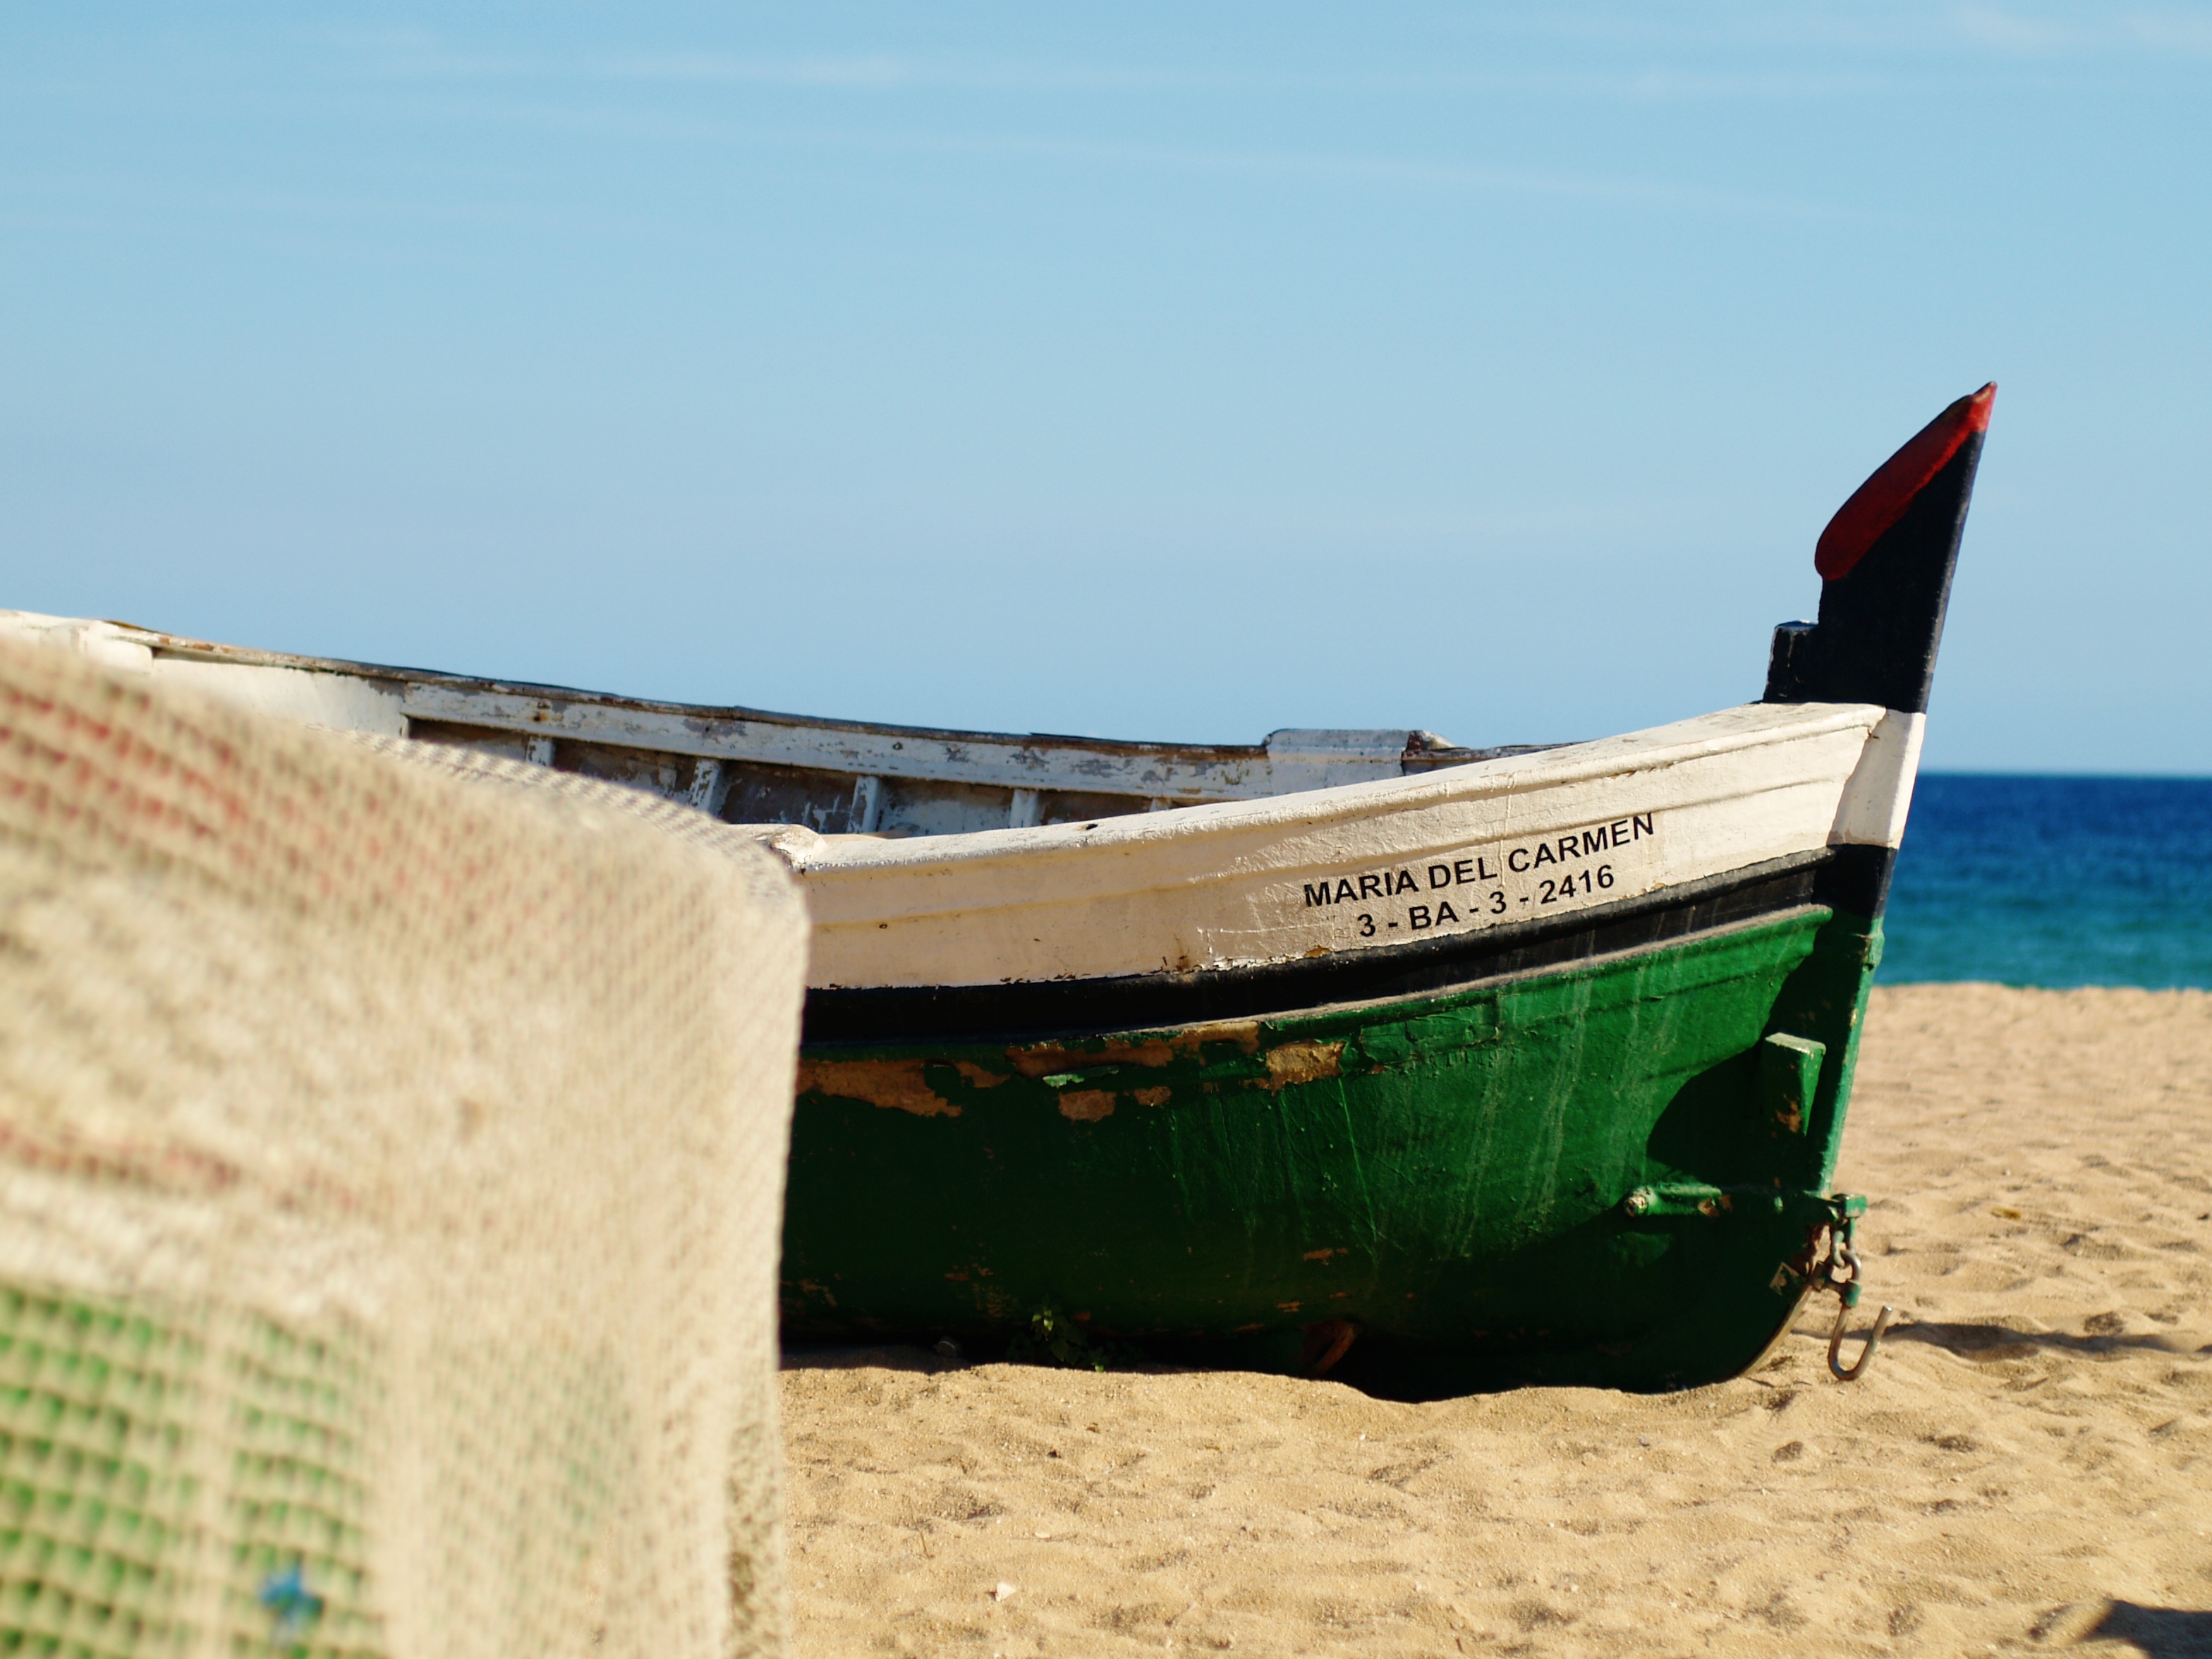
beach, sea, coast, water, sand, ocean, sky, boat, retro, shore, old, ship, summer, travel, green, mediterranean, vehicle, blue, sailboat, net, watercraft, fishing vessel, fishing net, watercraft rowing